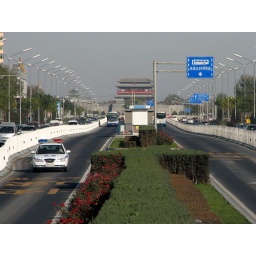
Lead on! A police car uses the exclusive bus lane in Beijing. Maybe, there is a thief in the bus.